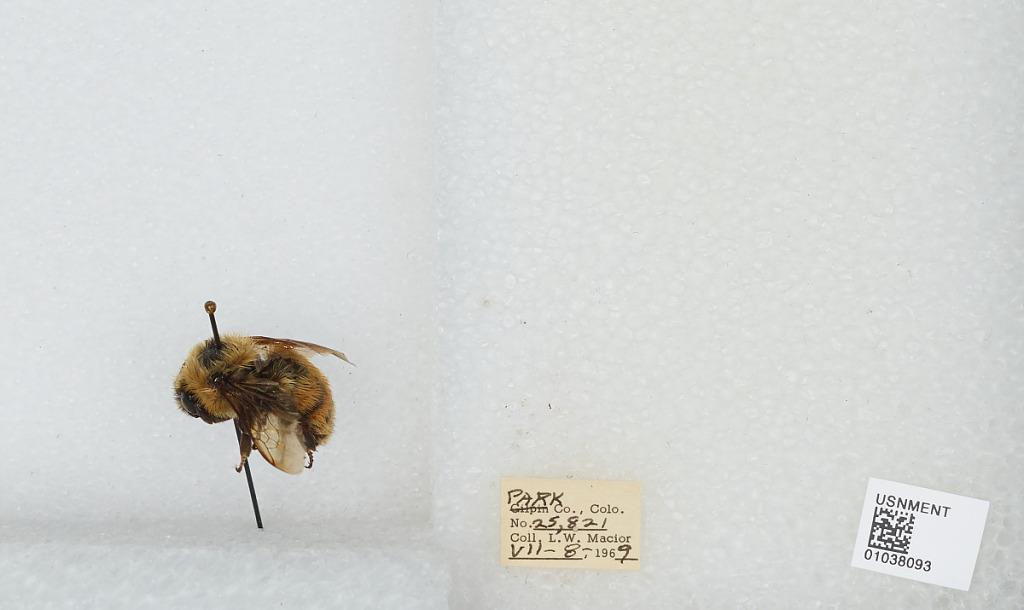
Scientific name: Bombus (Cullumanobombus) rufocinctus Cresson
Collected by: L. Macior
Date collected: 1969-7-8
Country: United States
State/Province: Colorado
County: Park
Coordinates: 40.3533, -106.919